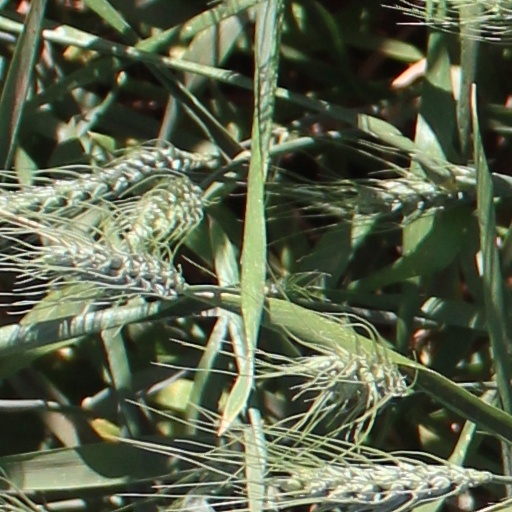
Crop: wheat